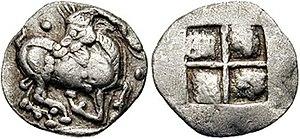
Amyntas Iᵉʳ est un roi de Macédoine de la dynastie des Argéades qui règne de -540 à 498 av. J.-C.. Il est le premier roi de Macédoine qui nous soit réellement connu, en particulier par les témoignages d'auteurs antiques comme Hérodote, Thucydide et Pausanias.